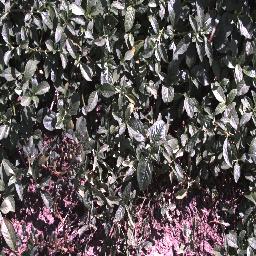
Label: negative